Stephanie Lin

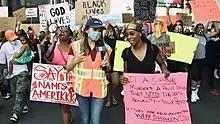
Lin covering protests in 2020

Stephanie Lin is an American news anchor working with KRON-TV in San Francisco, California. Lin is recognized by the Associated Press Television and Radio Association for her work reporting from the frontlines of California's deadliest wildfire.